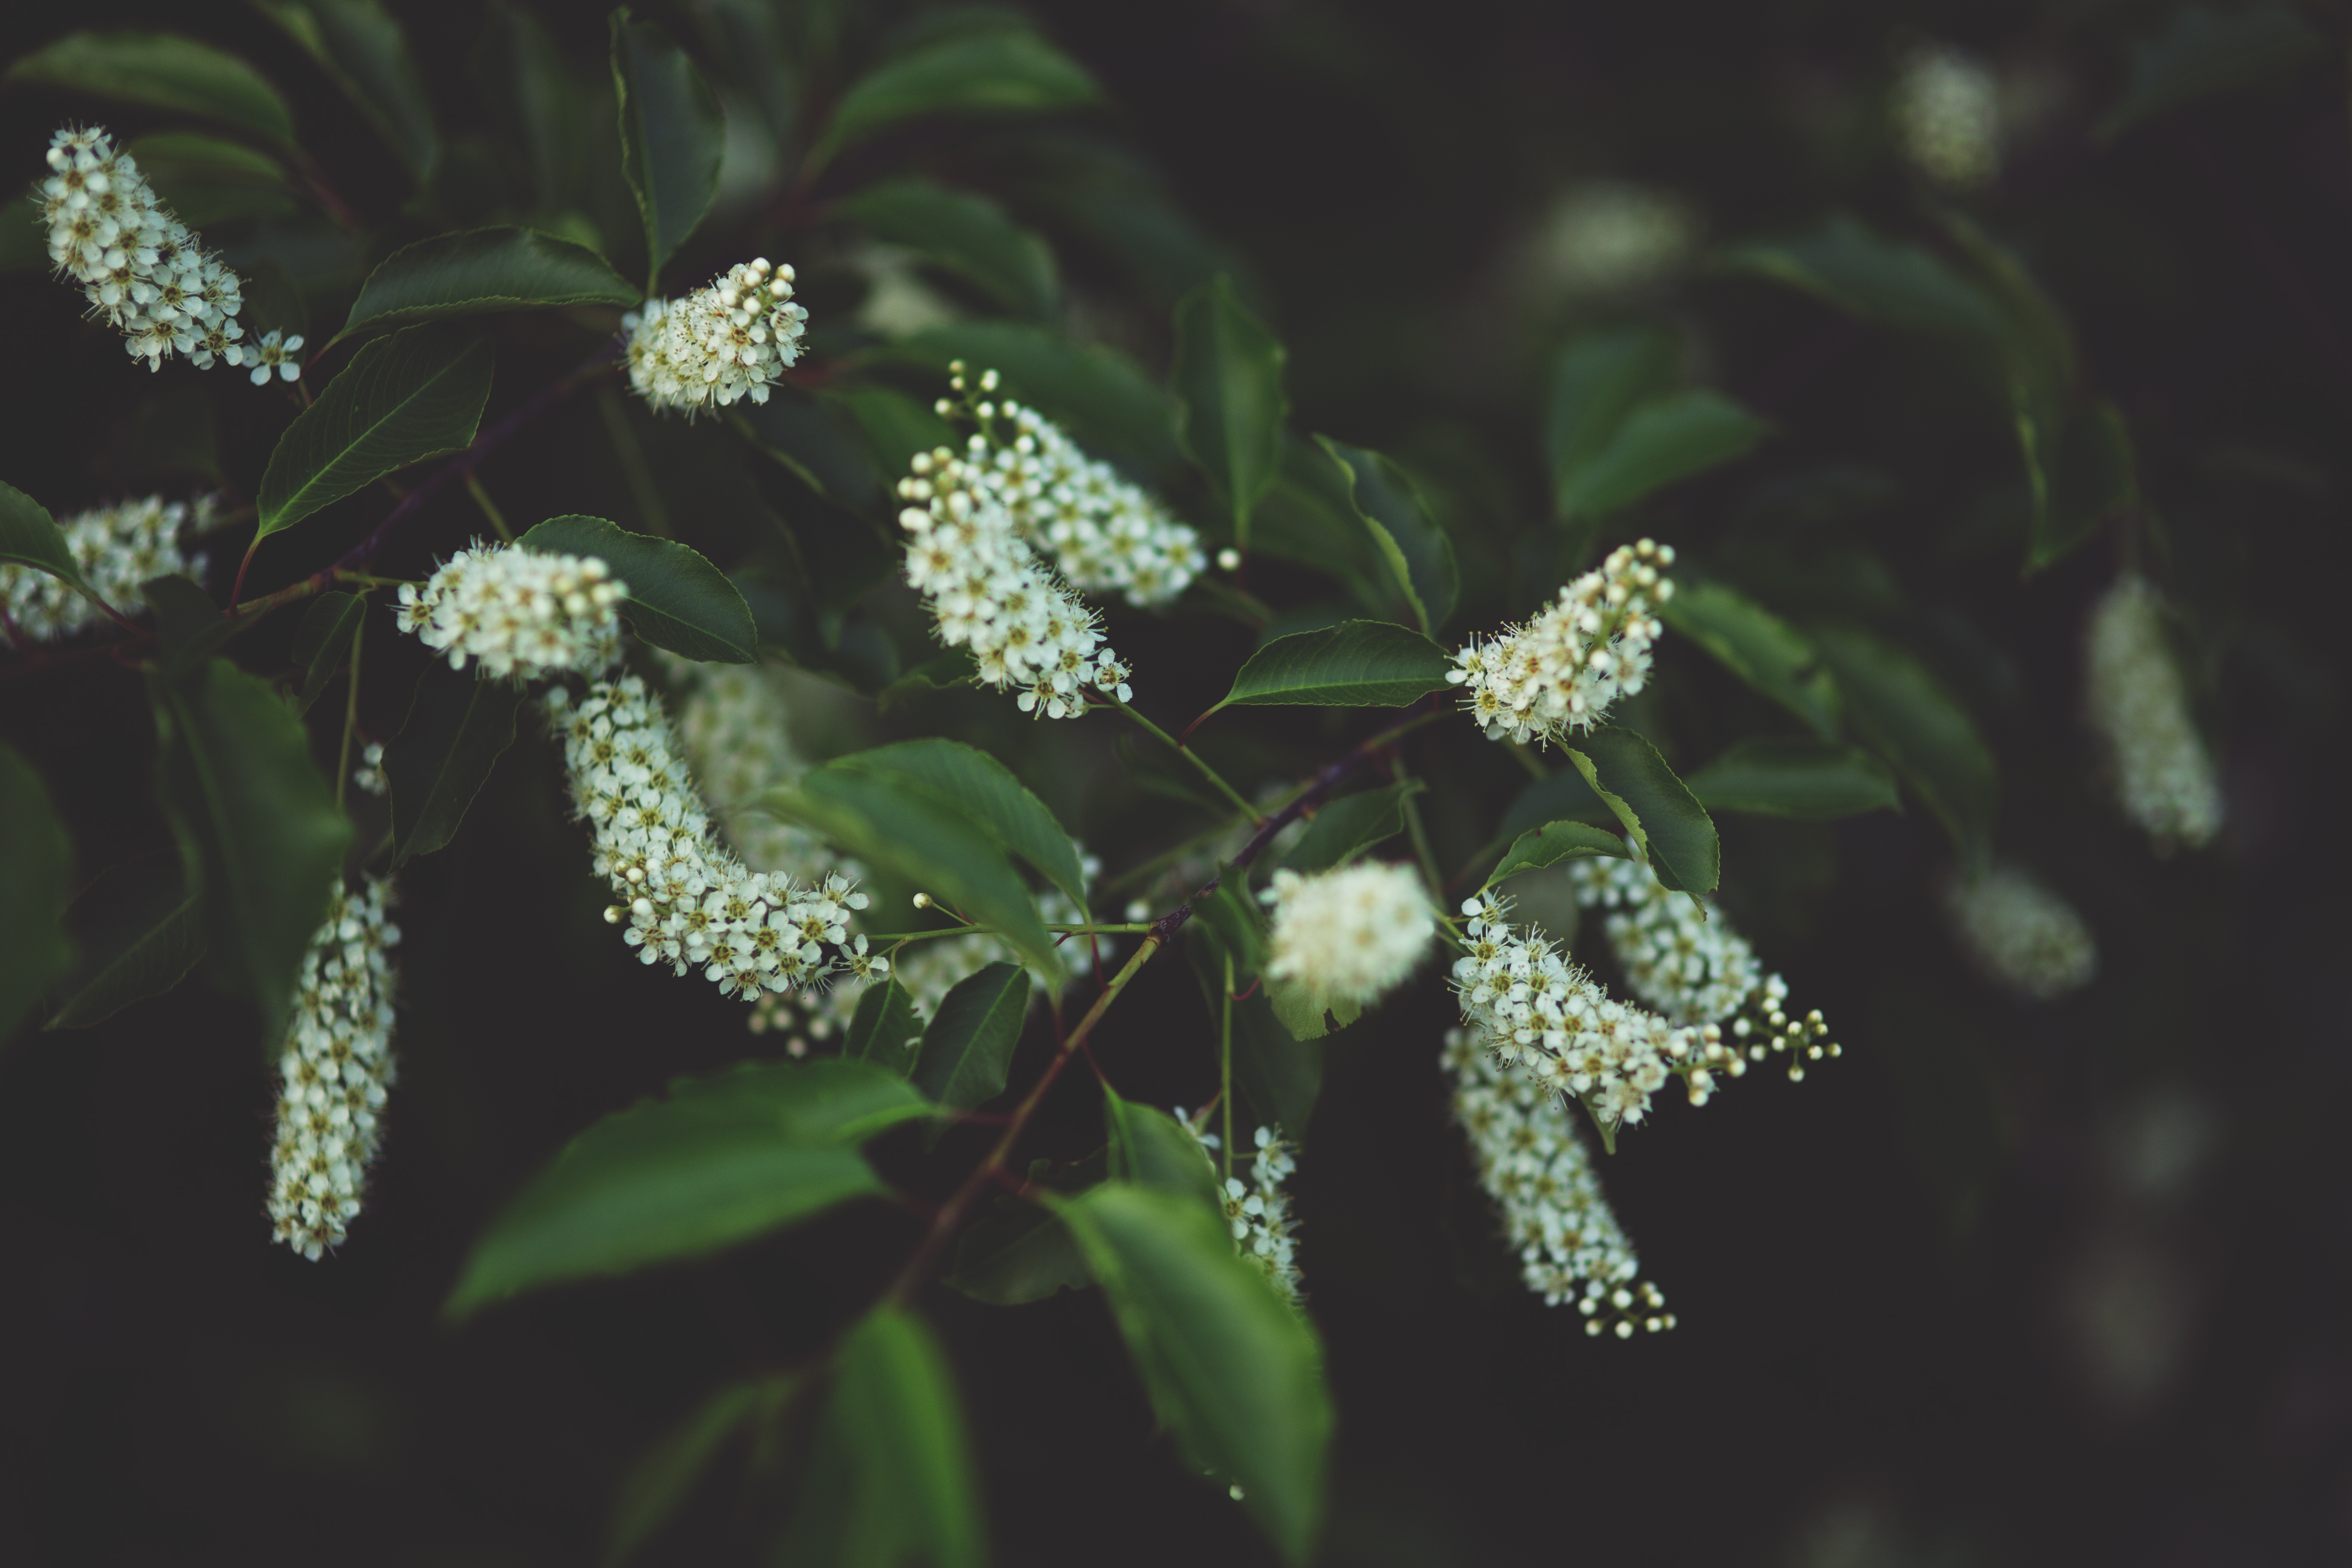
nature, branch, plant, white, leaf, flower, green, botany, flora, fauna, flowers, leaves, shrub, macro photography, flowering plant, land plant